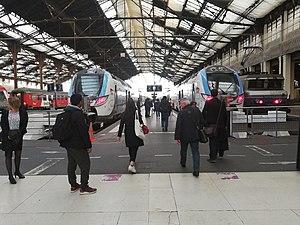
Deux Régio 2N stationnent à Paris-Gare-de-Lyon, en 2019.
La ligne R du Transilien, plus souvent simplement dénommée ligne R, est une ligne de trains de banlieue qui dessert le sud-est de l'Île-de-France. Elle relie Paris-Gare-de-Lyon à Montereau et Montargis.